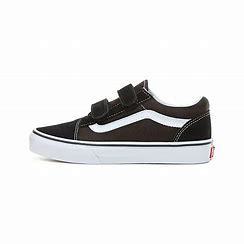
Brand: Vans
Model: Old Skool V